Marah (Bible)

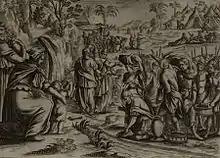
"The Water of Marah", engraving by Gérard Jollain, 1670.

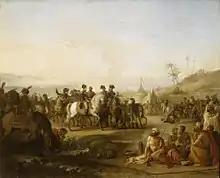
Bonaparte visiting the "Water of Marah" in December 1798 during the Egyptian expedition.

Marah ( meaning 'bitter') is one of the locations which the Exodus identifies as having been travelled through by the Israelites, during the Exodus.